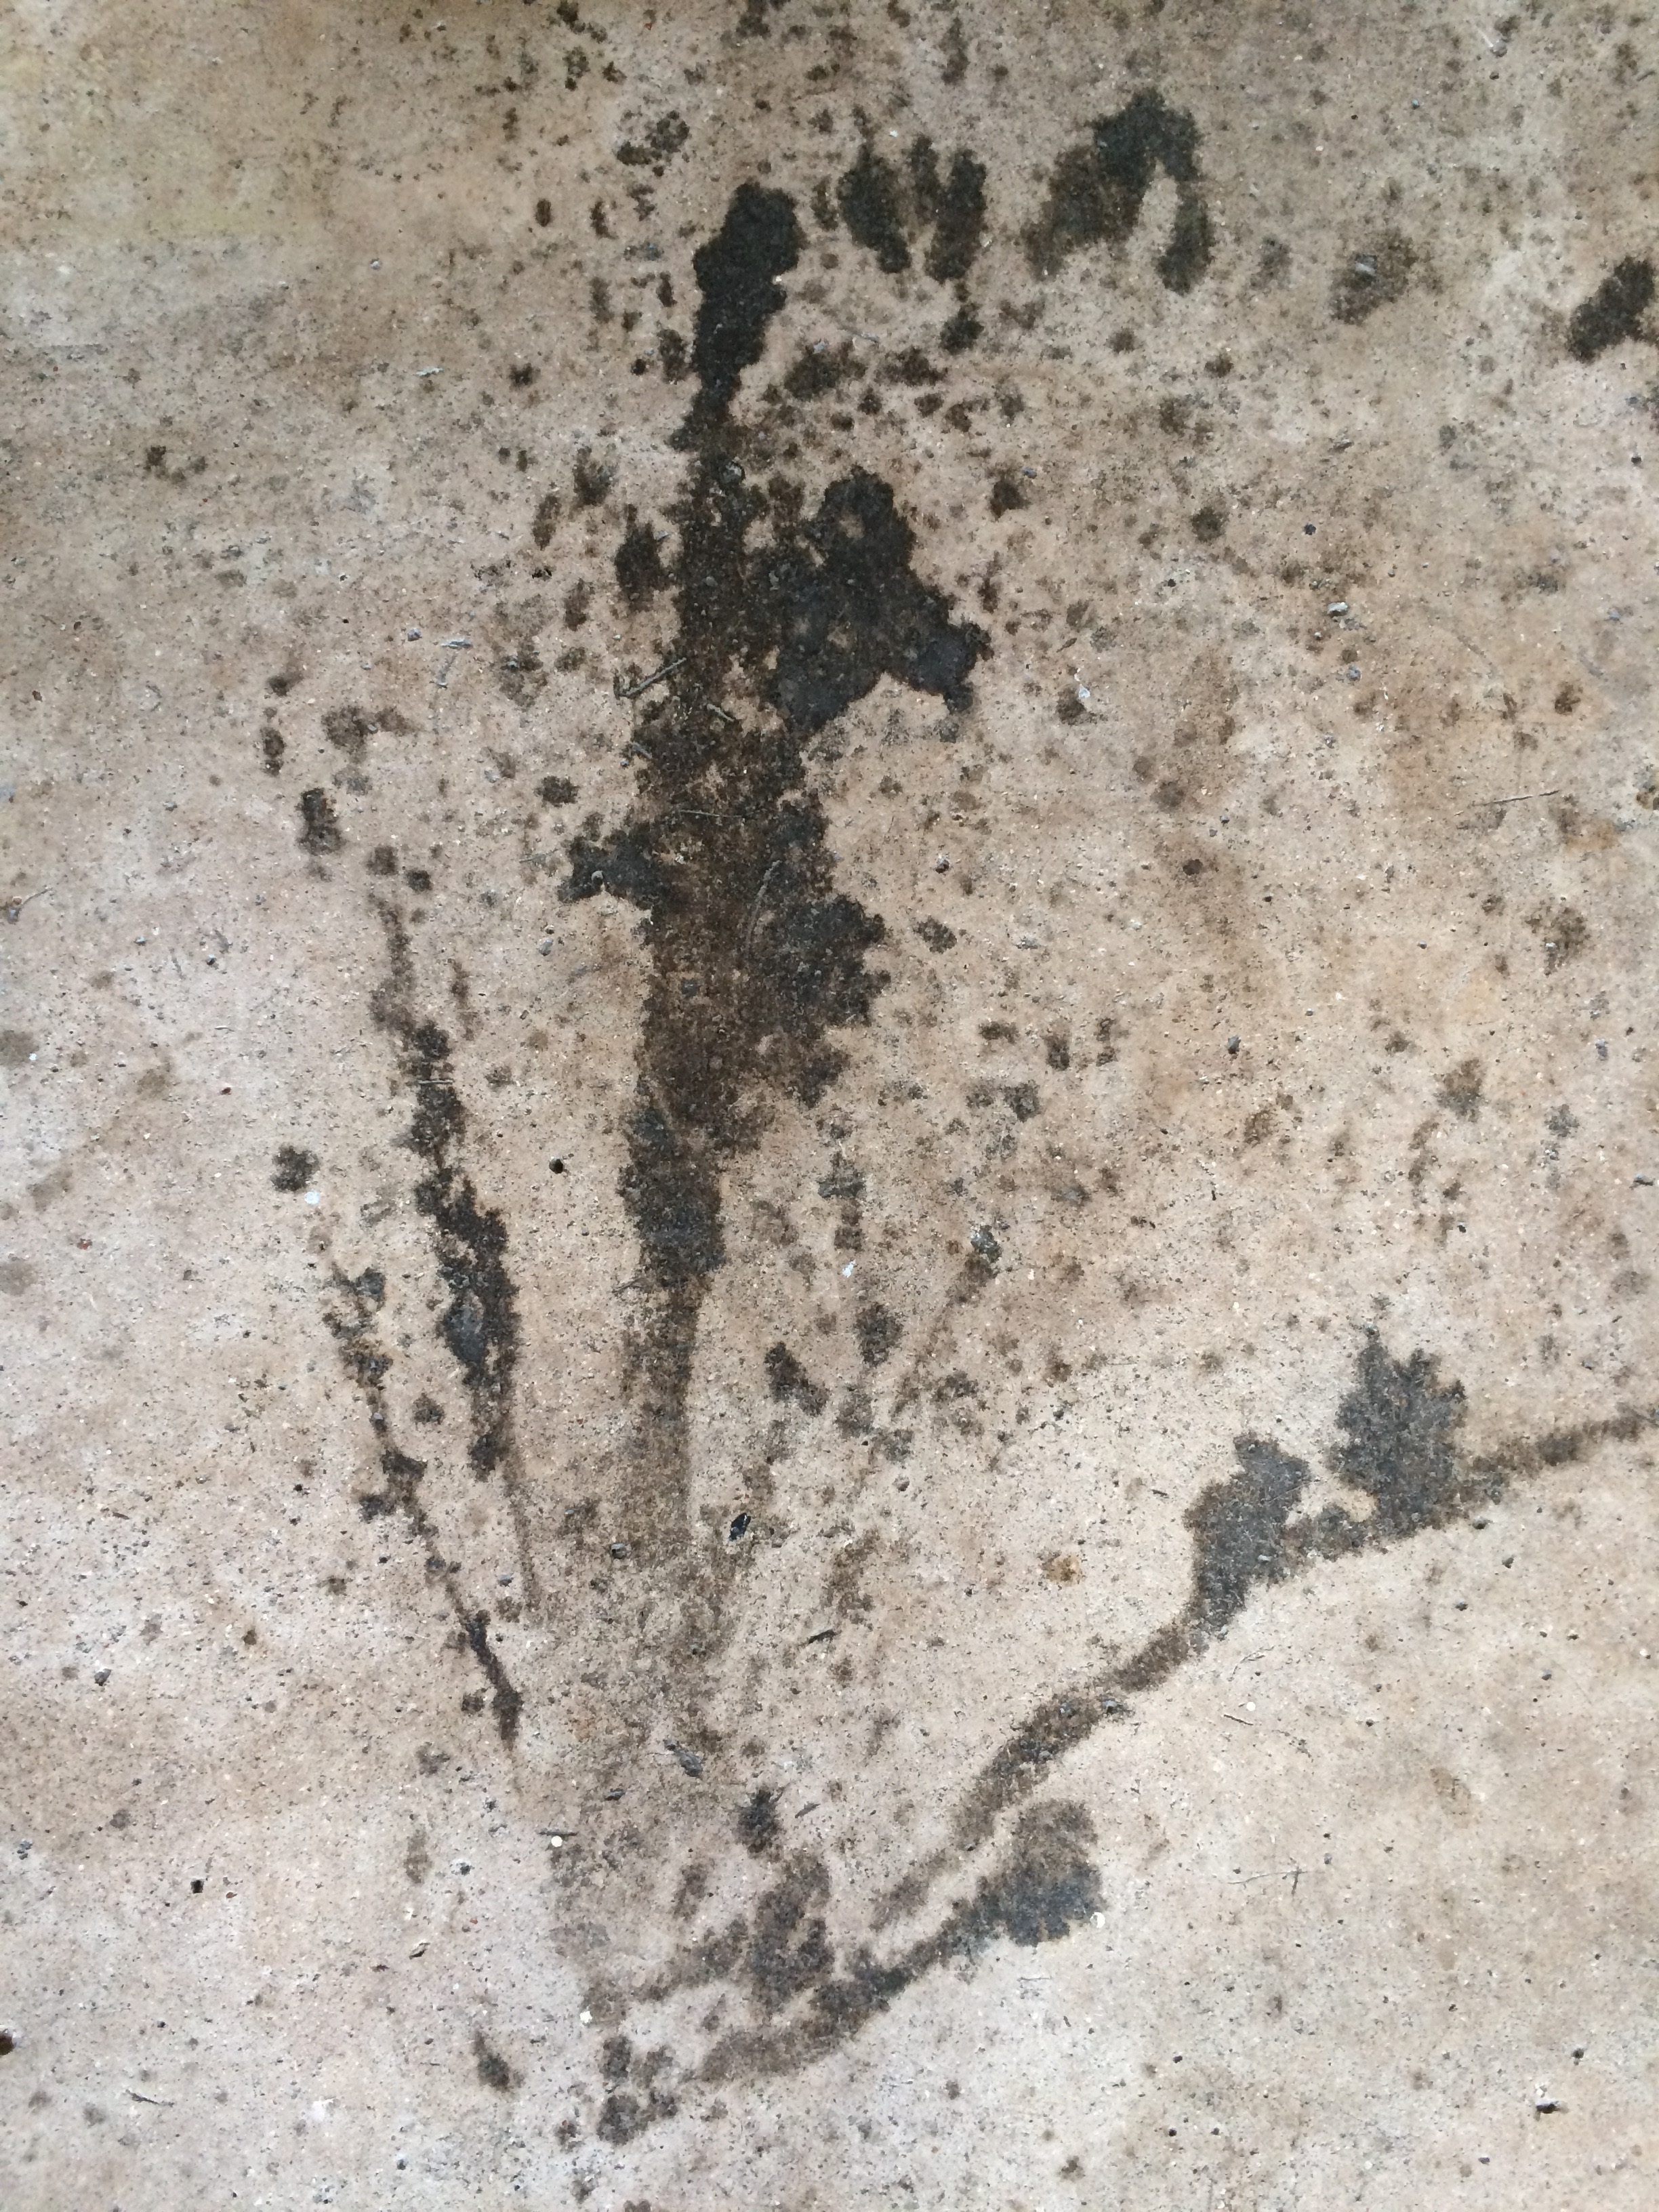
rock, texture, floor, old, wall, asphalt, soil, paint, material, spill, flooring, flaking